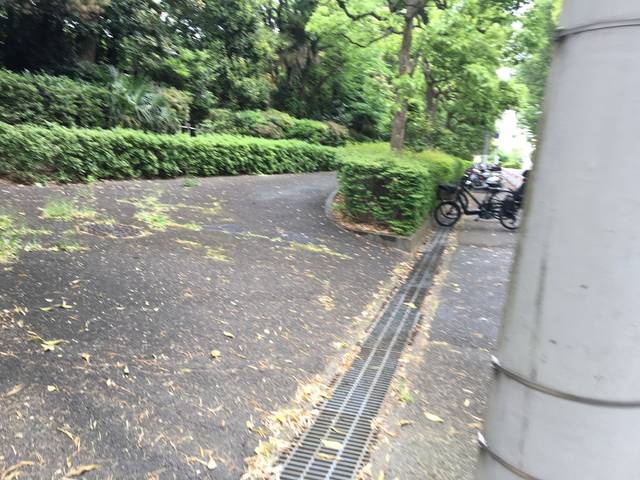
Region: Japan
Coordinates: 35.666, 139.481